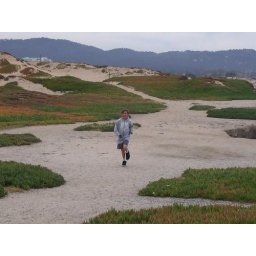
Nate running near the dunes, Sand City (we rode bikes here from Monterey).